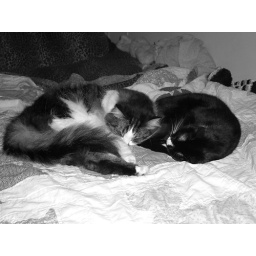
Boudreaux using Thibidoux as a pillow in black and white.